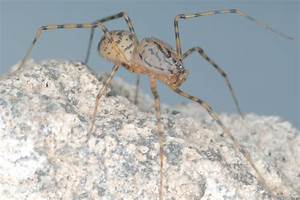
Label: spider